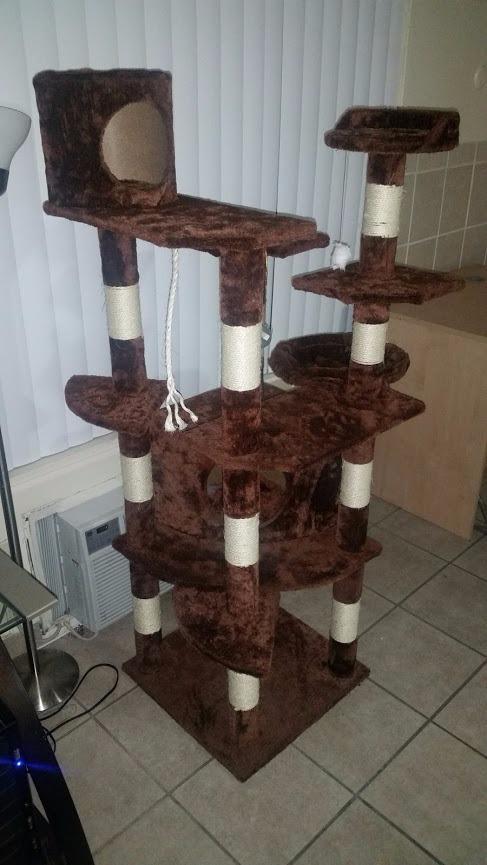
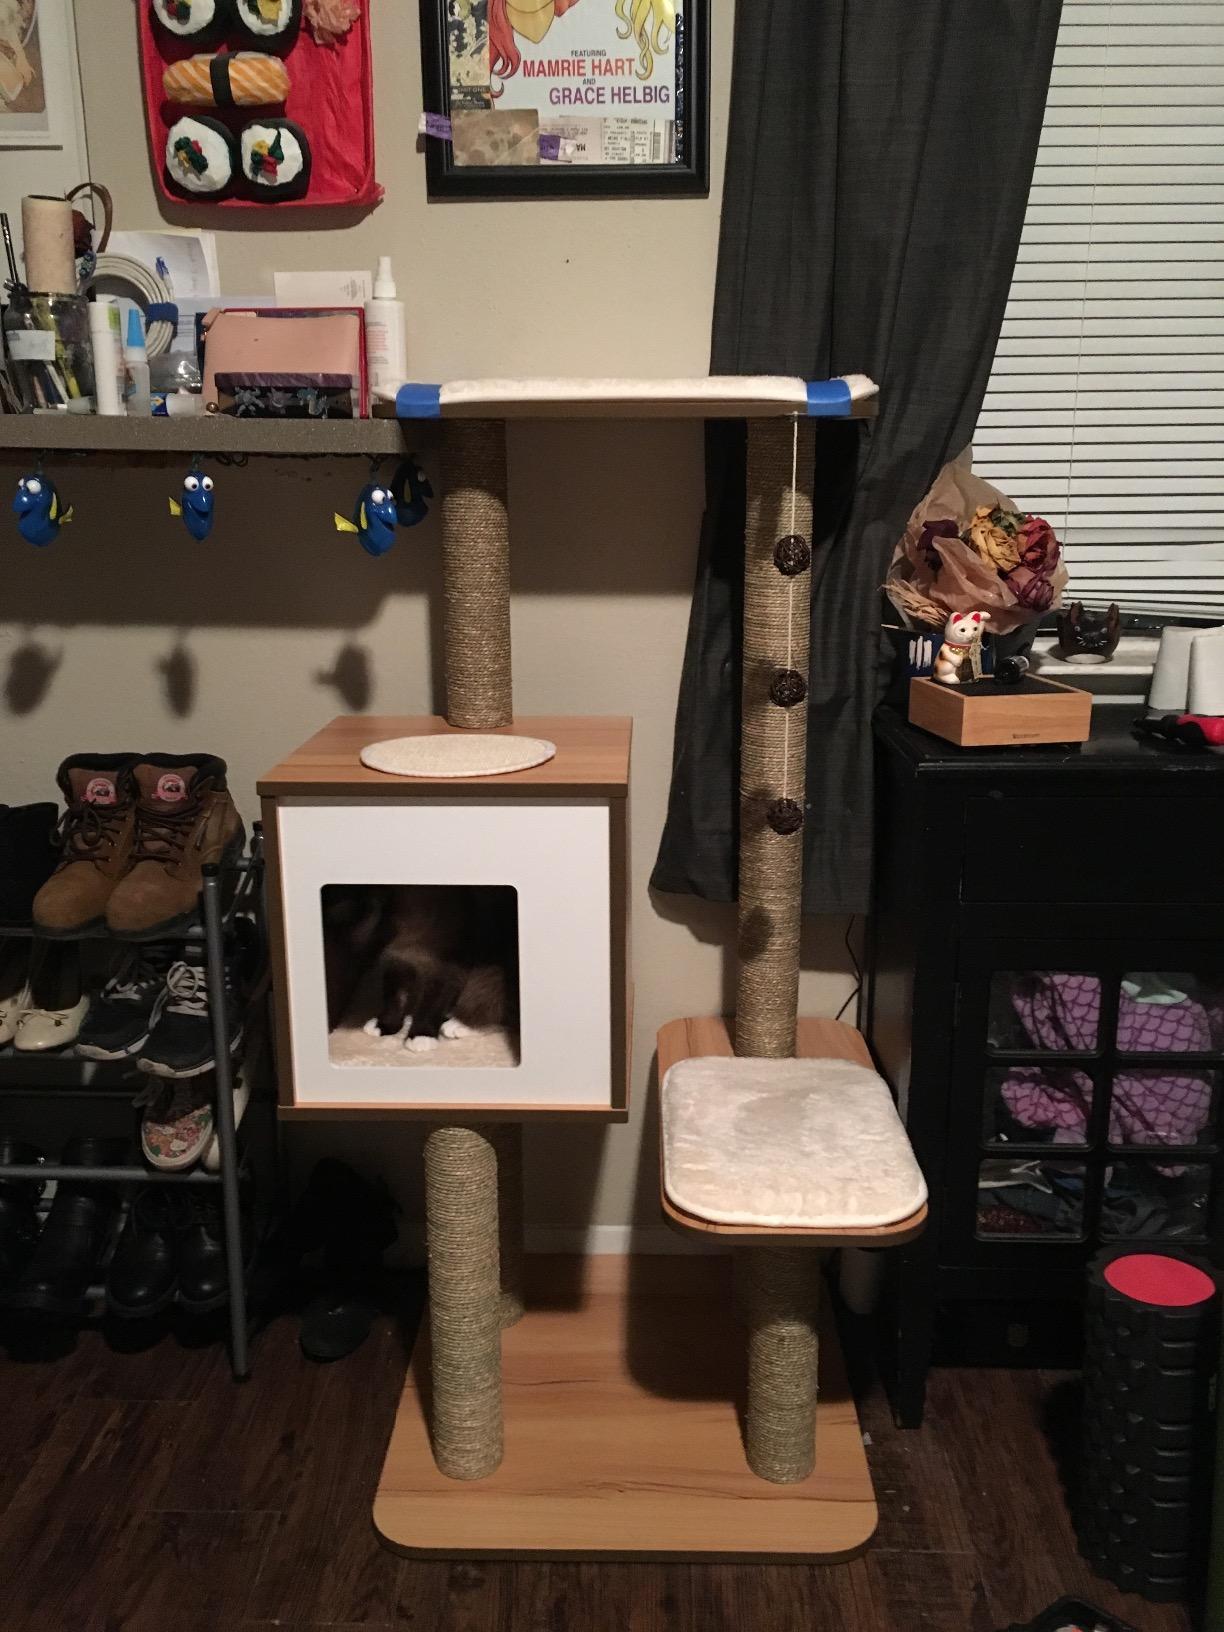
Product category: items_cat tree
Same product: no